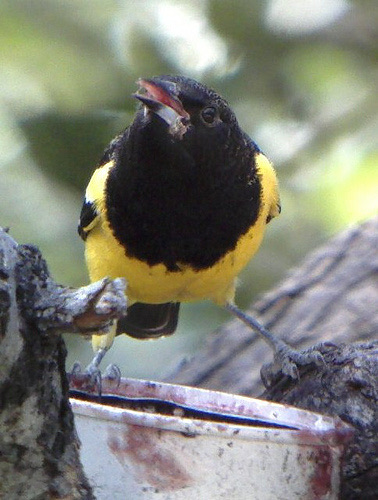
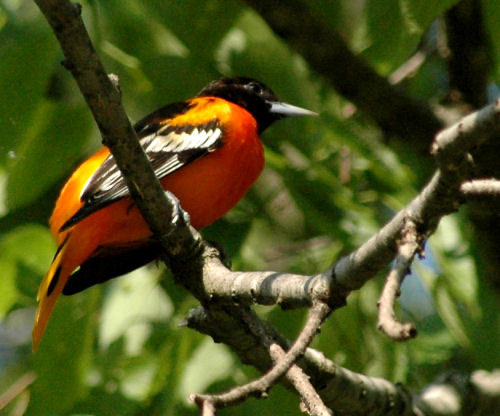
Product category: misc
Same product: yes